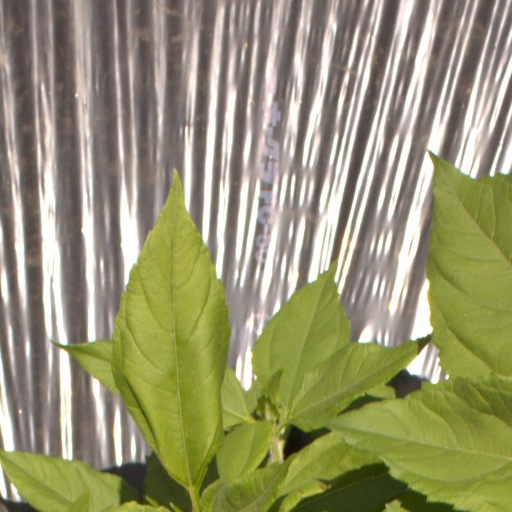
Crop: Jerusalem artichoke